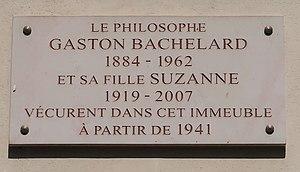
Plaque en hommage à Gaston et Suzanne Bachelard, 2 rue de la Montagne-Sainte-Geneviève (Paris, 5e).
Gaston, Louis, Pierre Bachelard, né à Bar-sur-Aube le 27 juin 1884 et mort à Paris le 16 octobre 1962, est un philosophe français des sciences, de la poésie, de l'éducation et du temps. Il est l'un des principaux représentants de l'école française d'épistémologie historique.
La rue de la Montagne-Sainte-Geneviève est une voie du 5ᵉ arrondissement de Paris situé sur la montagne Sainte-Geneviève.
Suzanne Bachelard est une philosophe française.